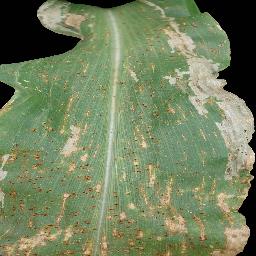
Label: Corn_(Maize)___Common_Rust